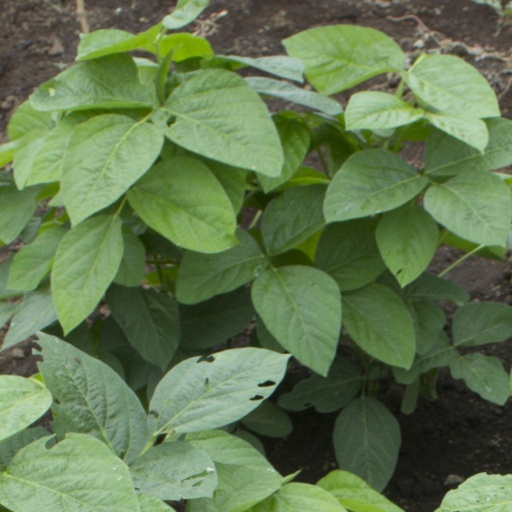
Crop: soybean